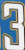
Number: 3